Micropezidae

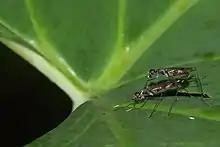
Mating pair

The Micropezidae are a moderate-sized family of acalyptrate muscoid flies in the insect order Diptera, comprising about 500 species in about 50 genera and five subfamilies worldwide, (except New Zealand and Macquarie Island). They are most diverse in tropical and subtropical habitats, especially in the Neotropical Region.